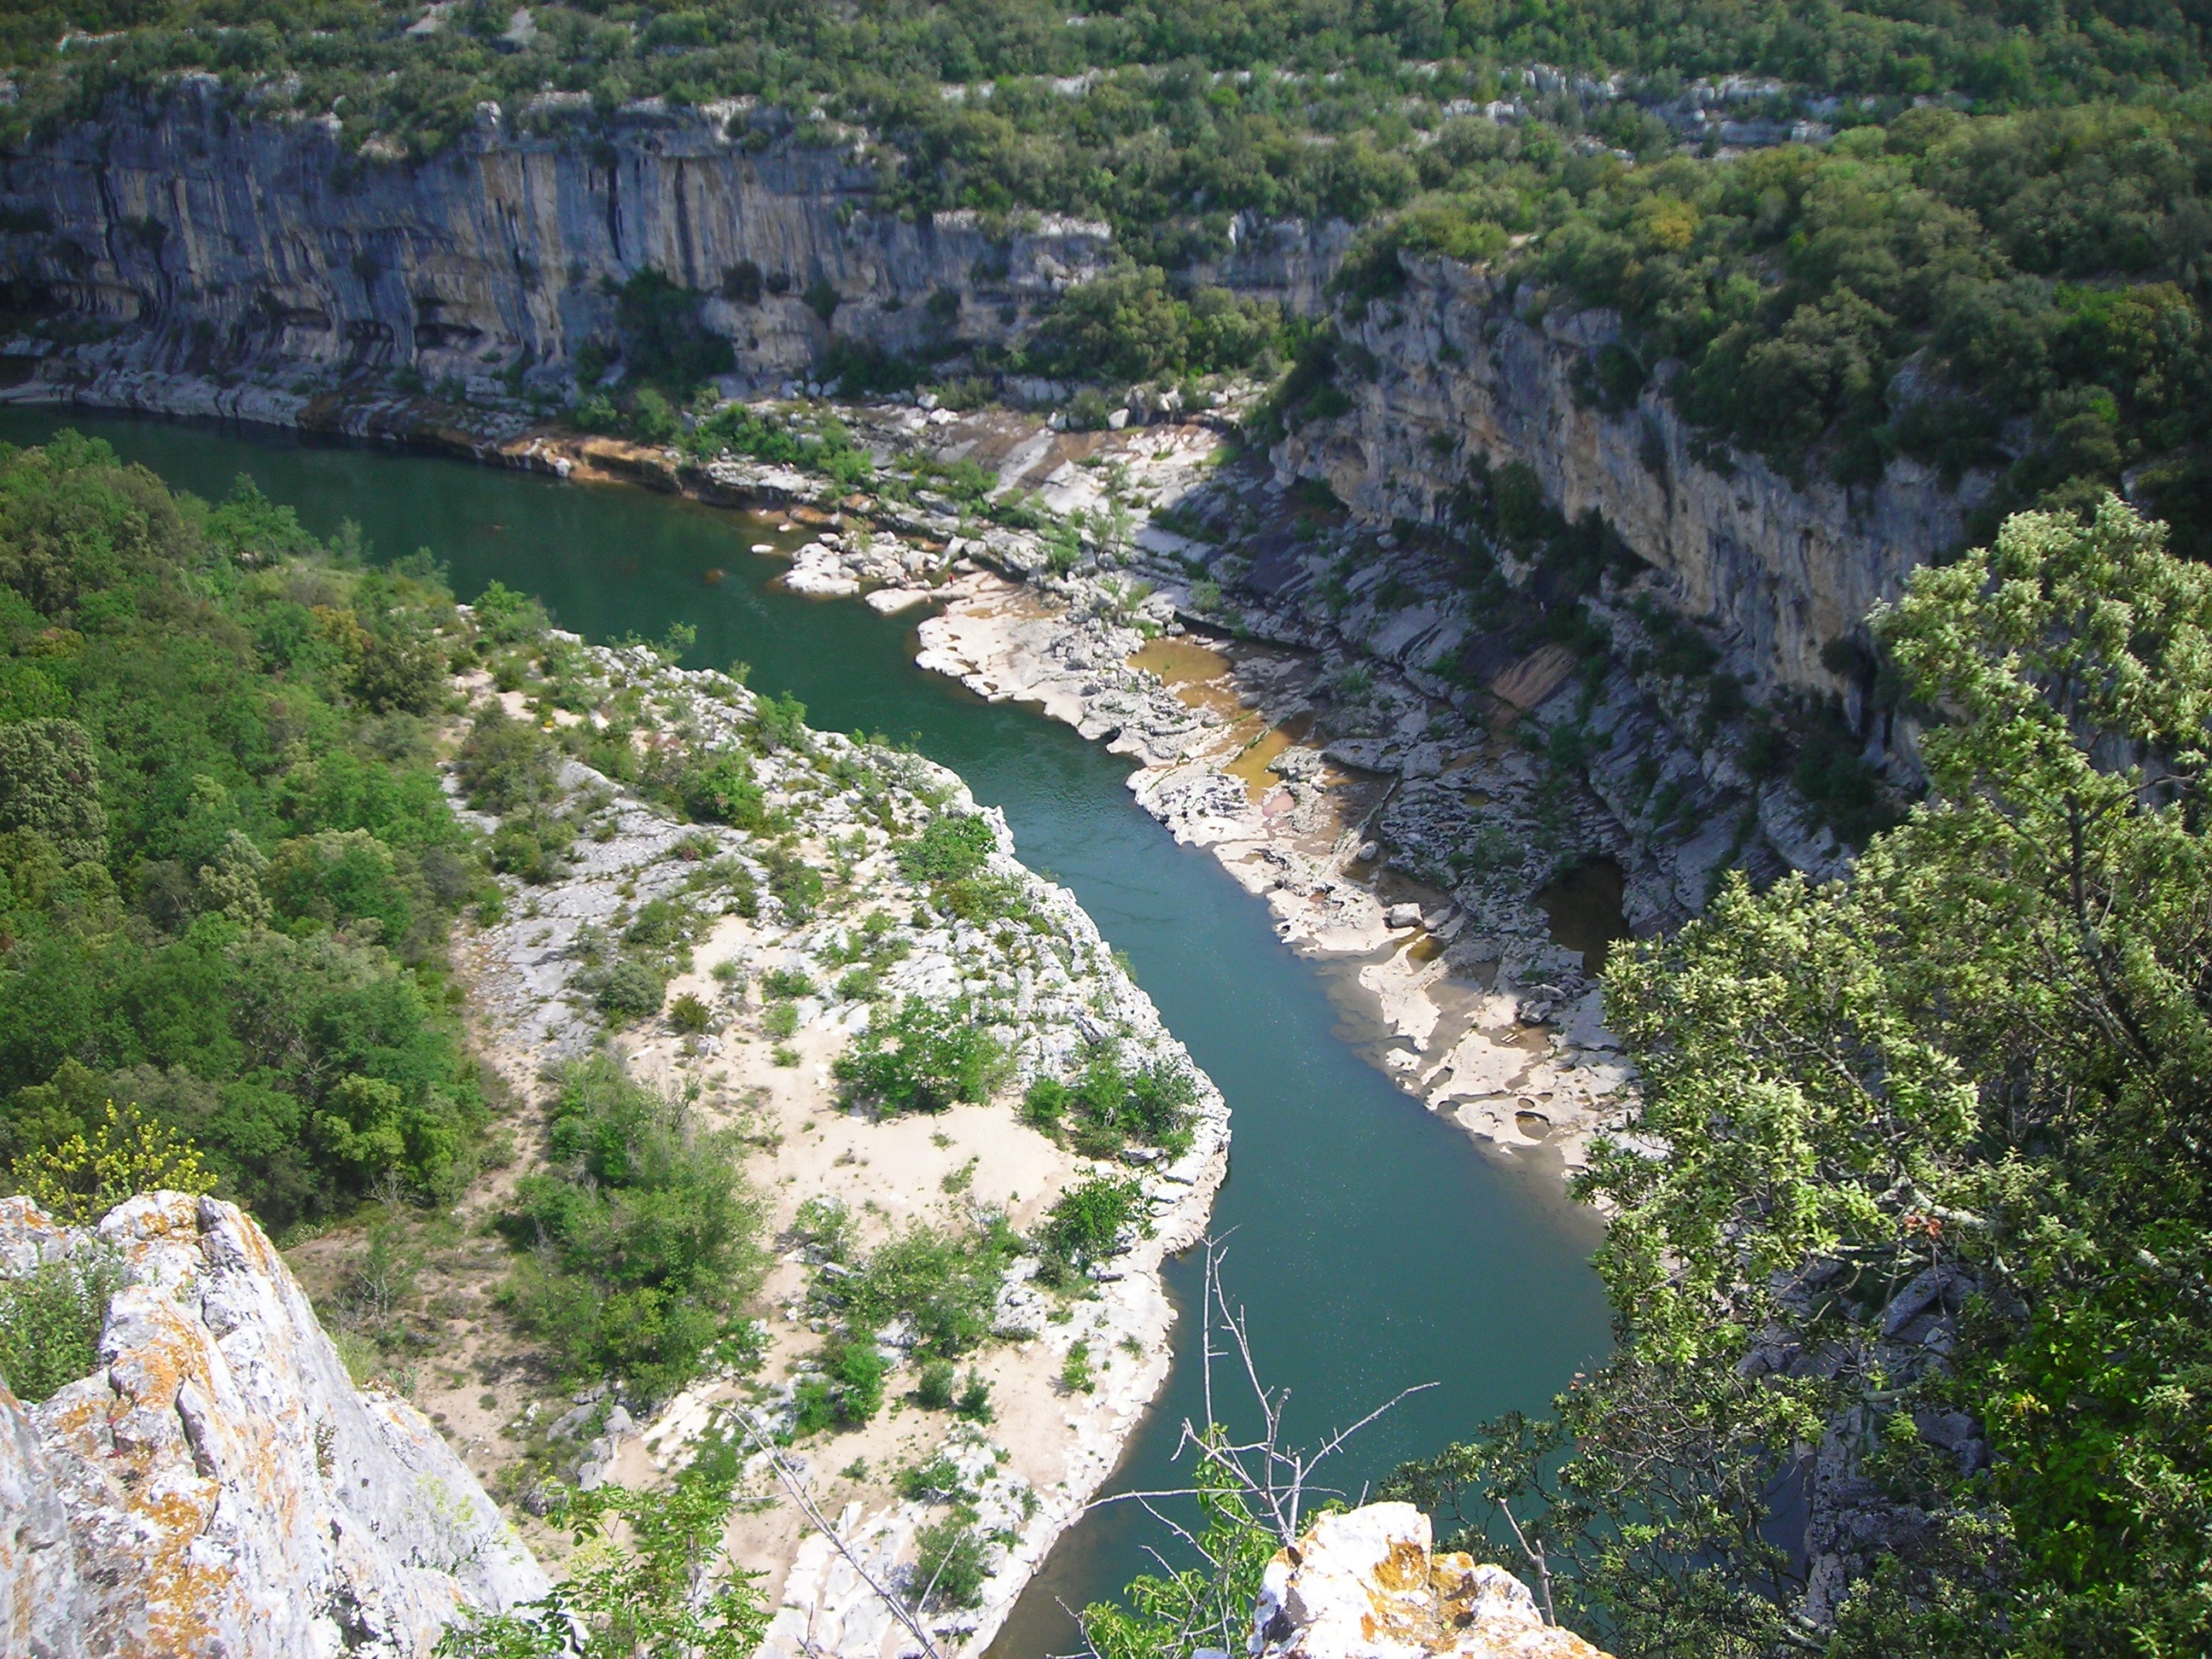
coast, walking, adventure, river, mountain range, cliff, france, bend, fjord, canyon, reservoir, terrain, aerial view, geology, ravine, plateau, crater lake, ardeche, george, tarn, aerial photography, mountain pass, geological phenomenon